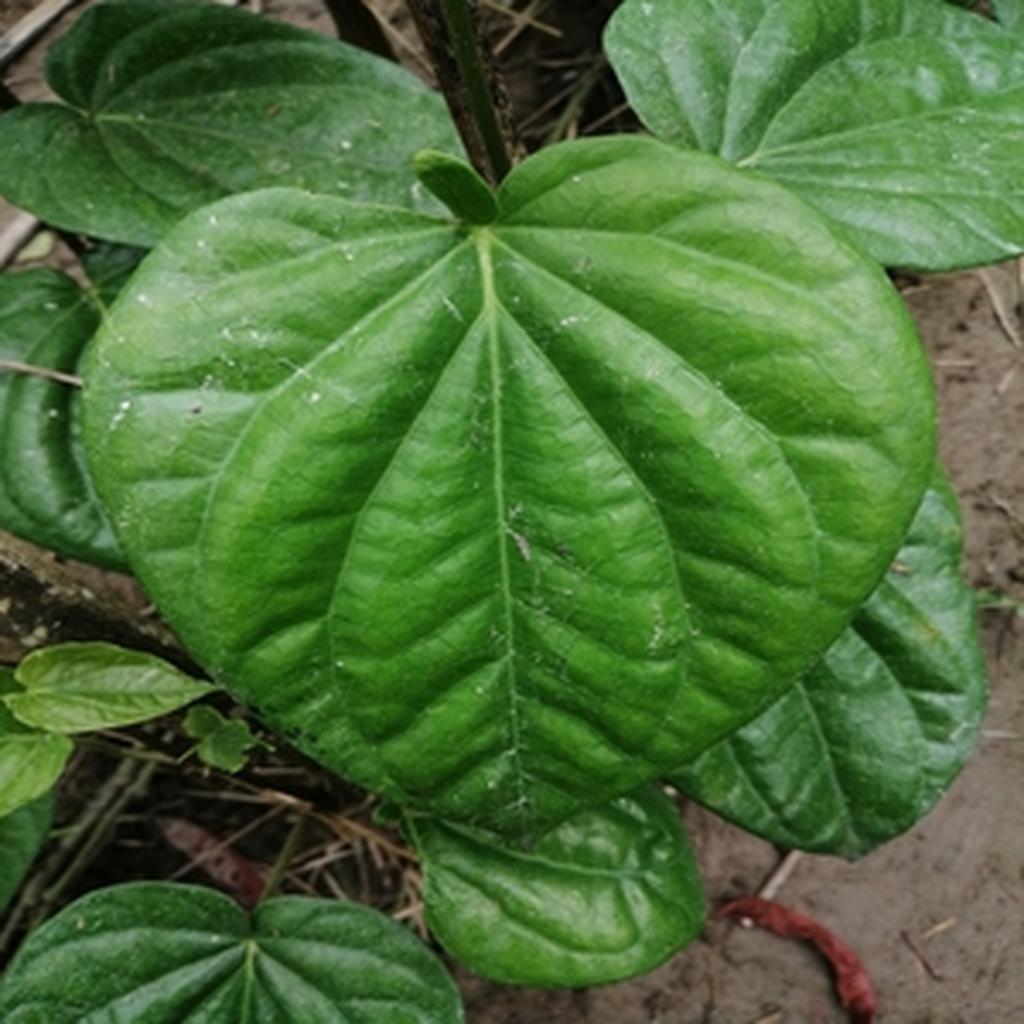
Label: Healthy_Leaf